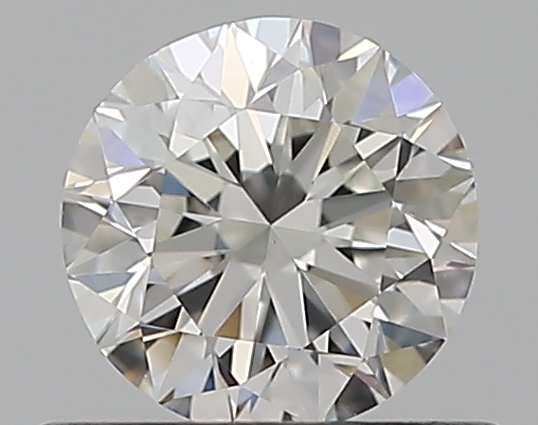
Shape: round
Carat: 0.5
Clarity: VS1
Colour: F
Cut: VG
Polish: EX
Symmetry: VG
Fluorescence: N
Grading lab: GIA
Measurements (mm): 4.96 x 5.02 x 3.17